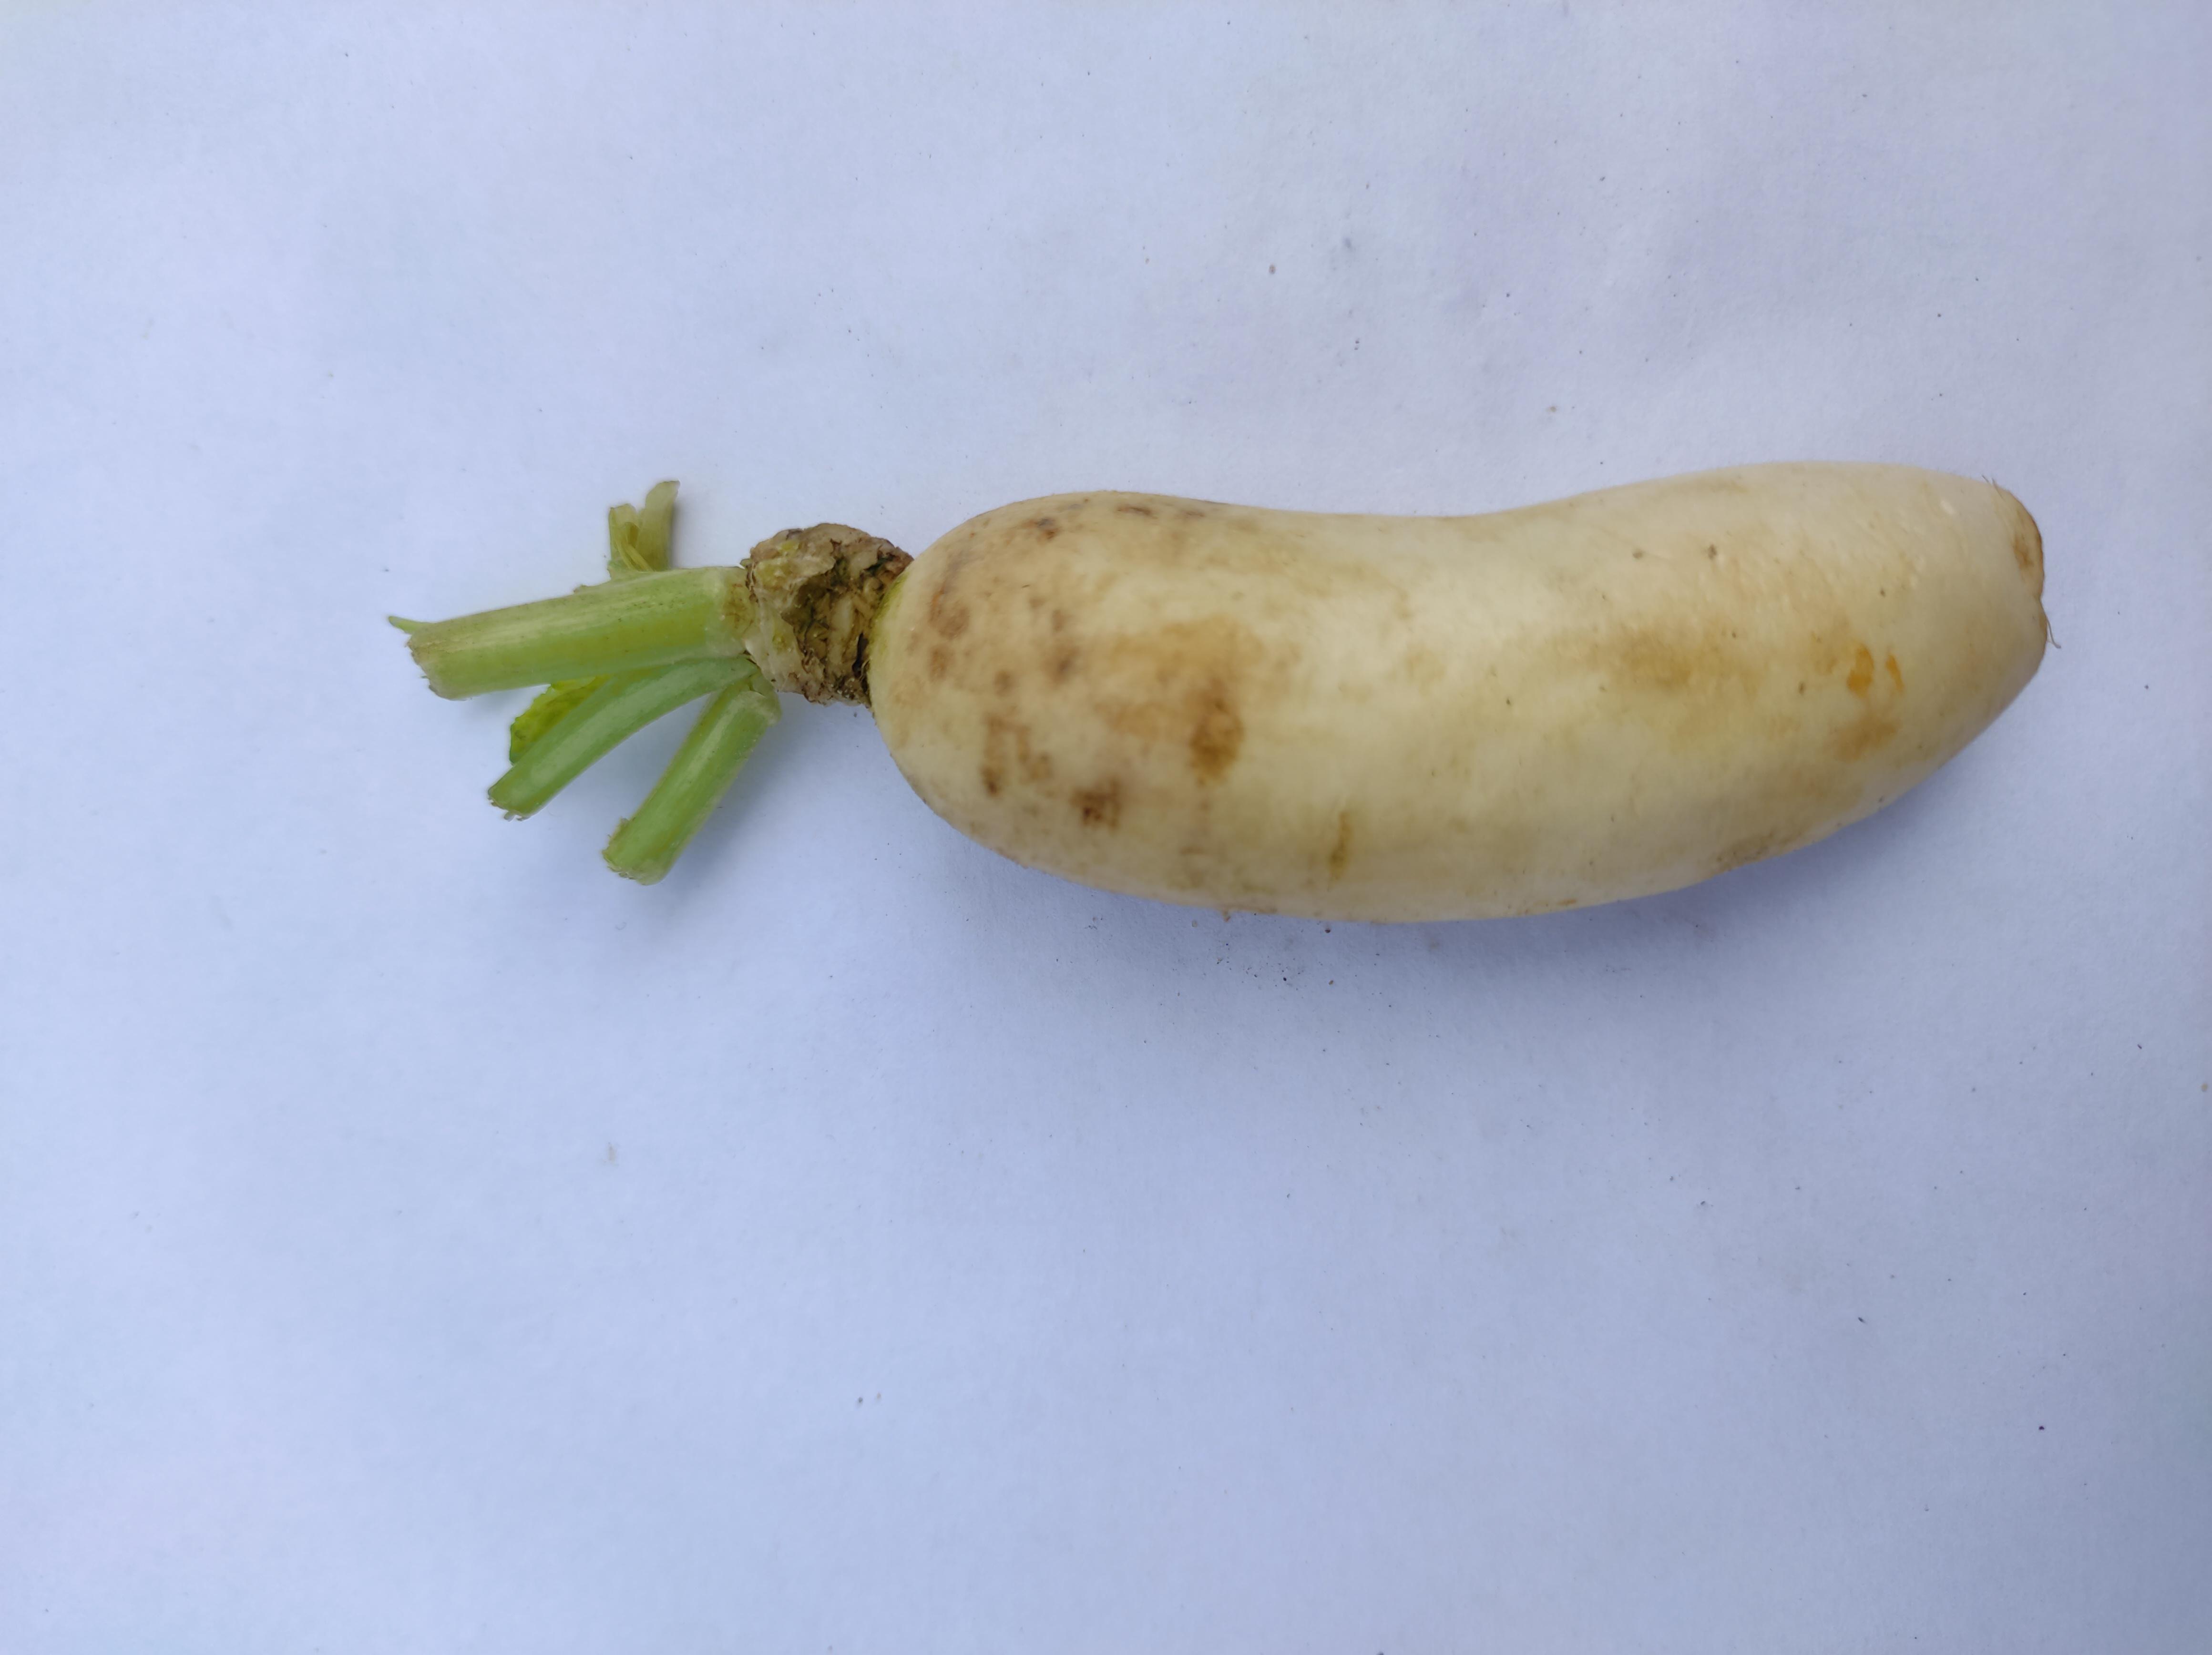
Label: Radish